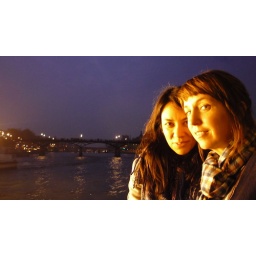
by the light of the river tour boat